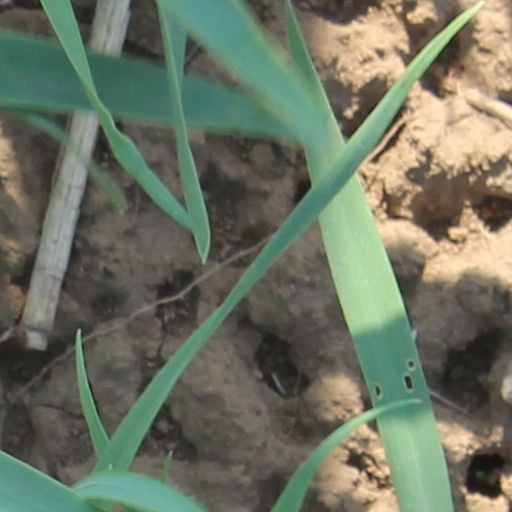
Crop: wheat